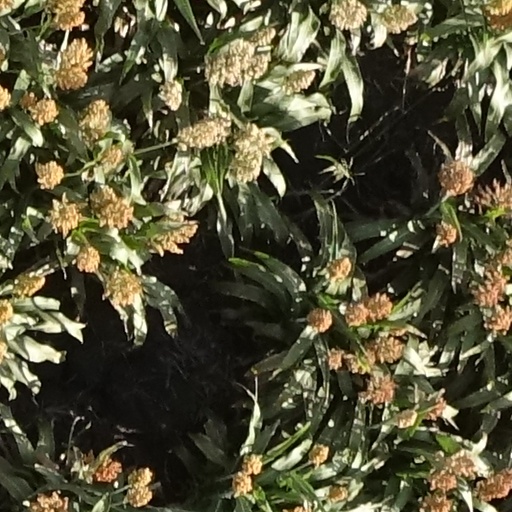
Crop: sorghum